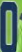
Number: 0